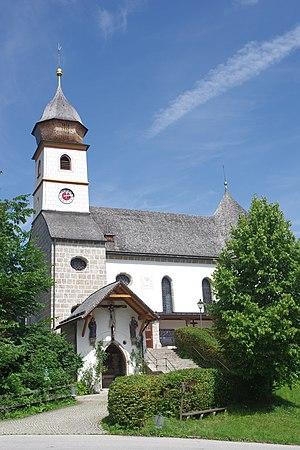
L'abbaye Maria Eck est une abbaye des frères mineurs conventuels à Siegsdorf dans le Land de Bavière et l'archidiocèse de Munich et Freising.